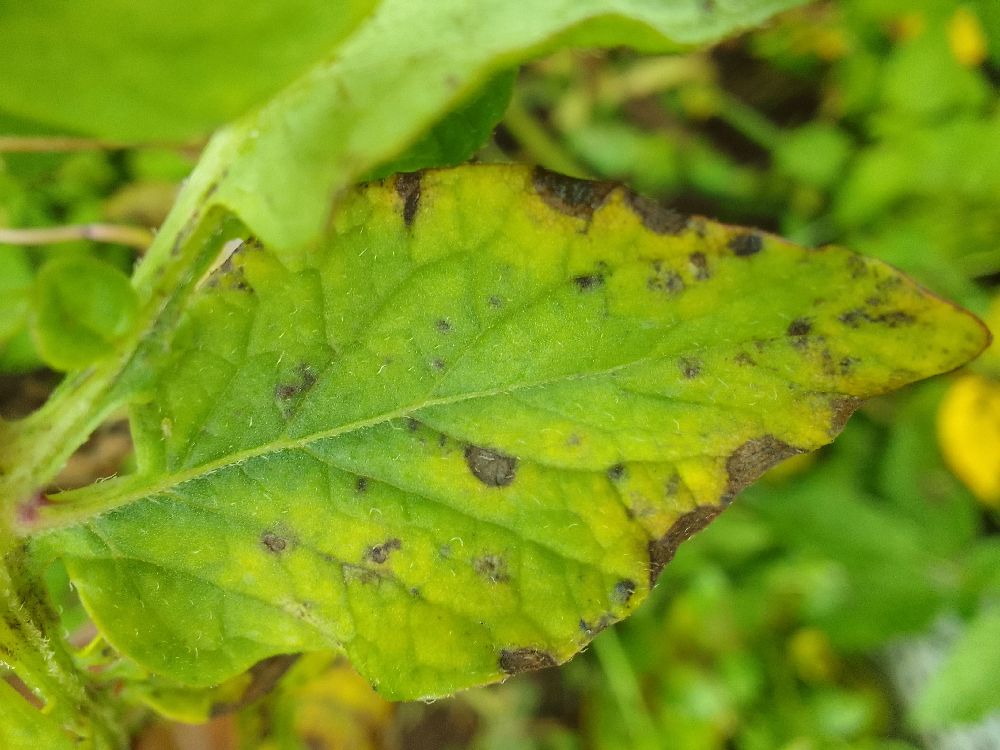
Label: Early blight